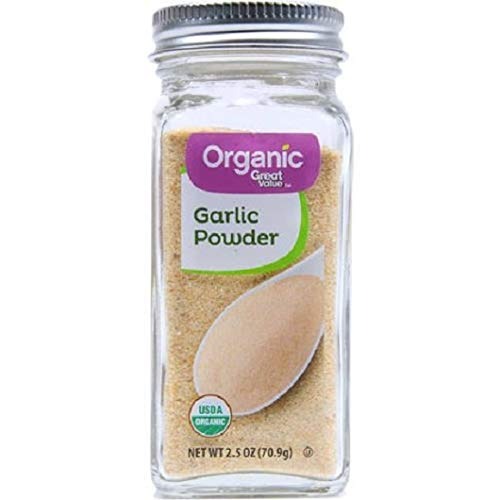
Item Name: Great Value Organic Garlic Powder, 2.5 oz
Value: 3.0
Unit: Count

Price: 4.36